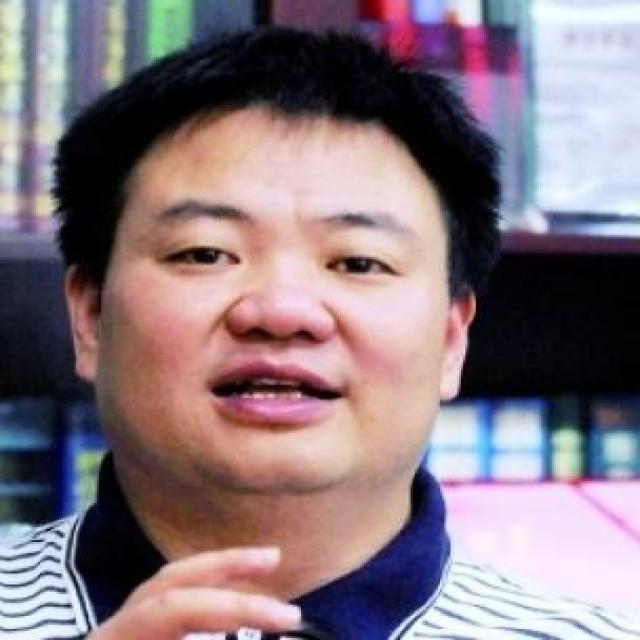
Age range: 45-64